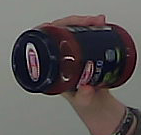
Product: barilla_pomodoro